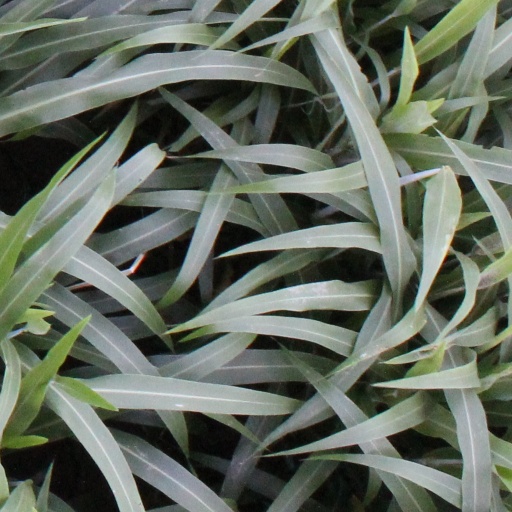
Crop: sorghum